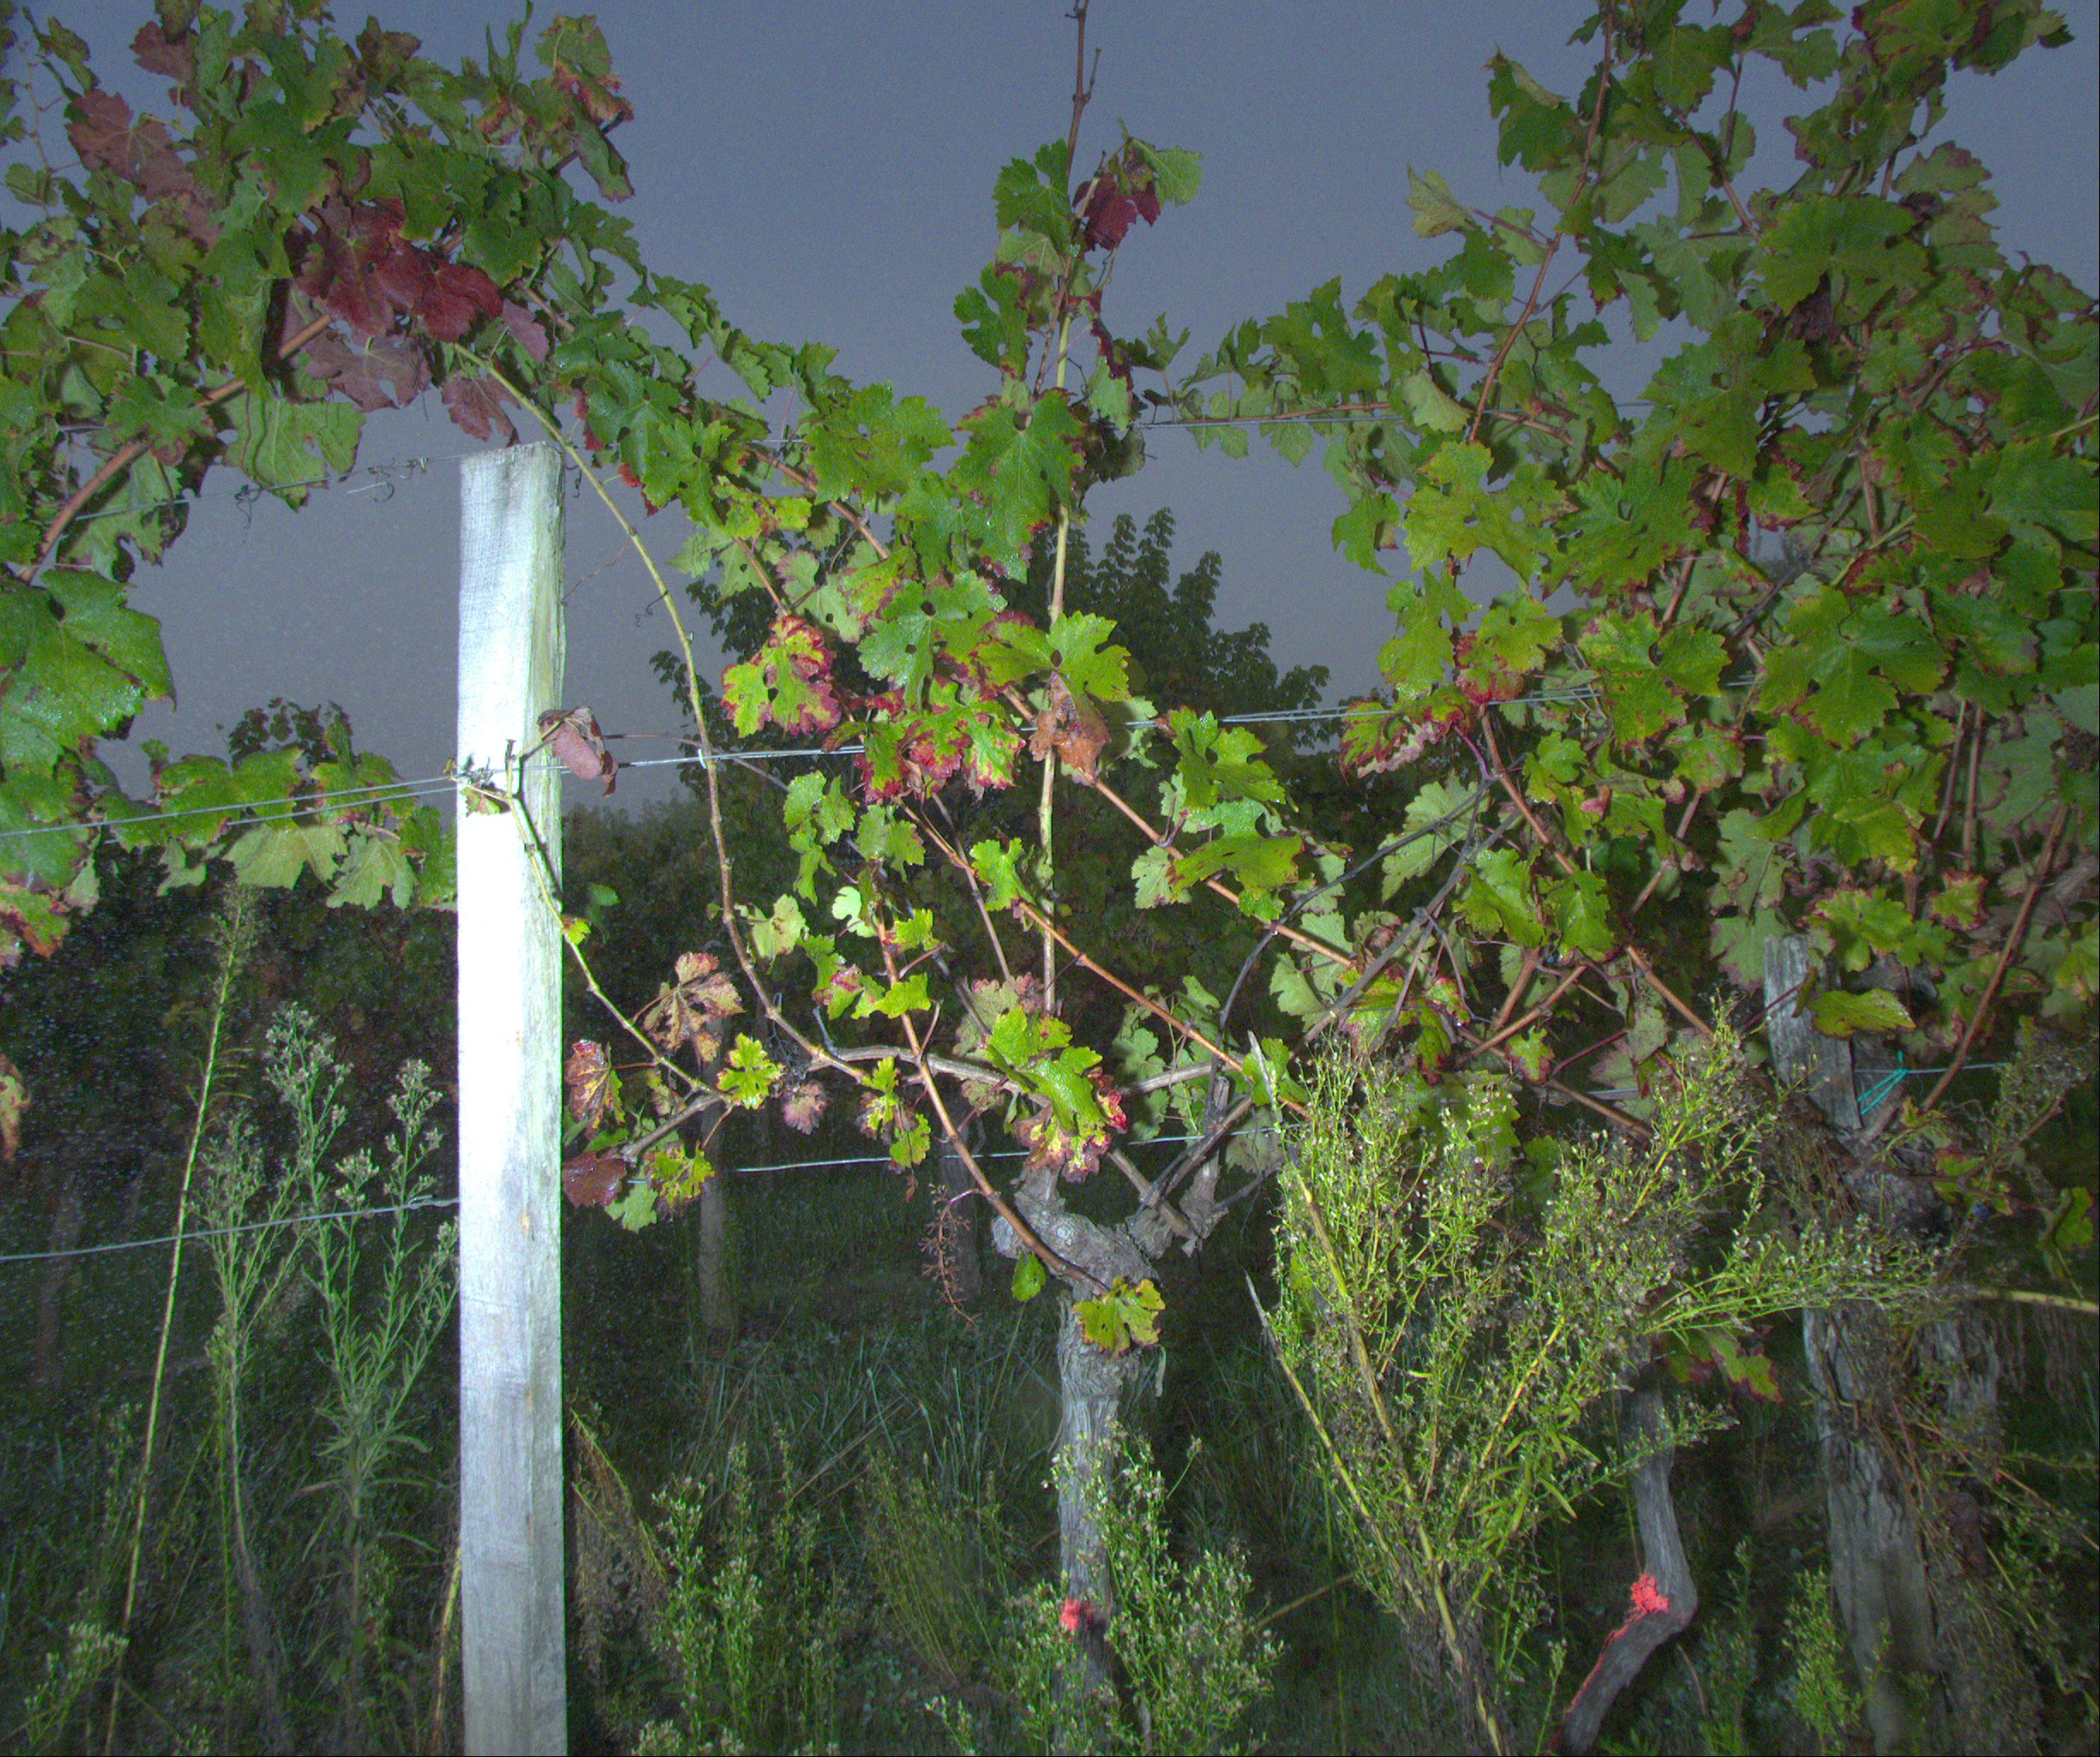
Grape variety: cabernet-sauvignon
Disease: Flavescence dorée (fd)